Justin Pekarek

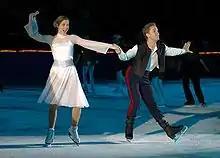
Hilary Gibbons and Justin Pekarek performing with Act I of Boston

Justin Pekarek (born August 26, 1981) is an American former competitive ice dancer. With Jamie Silverstein, he is the 2000 Four Continents bronze medalist and 1999 World Junior champion.